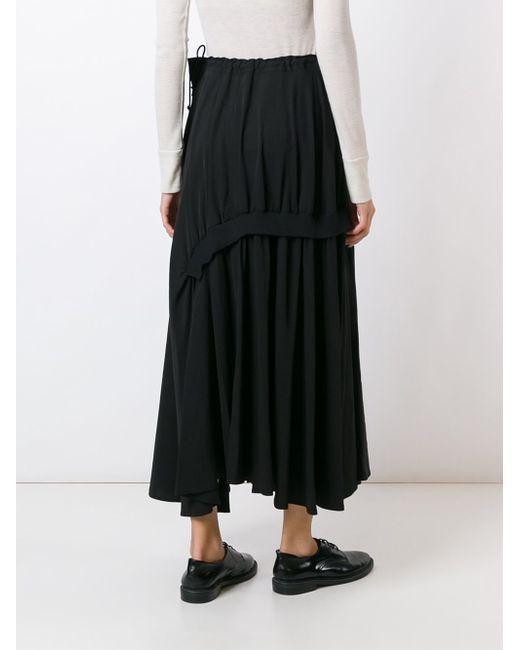
schwarzer langer A-Linien-Plissee-Freizeitrock